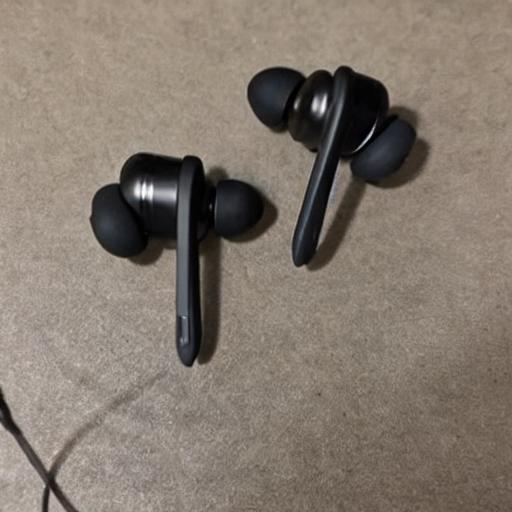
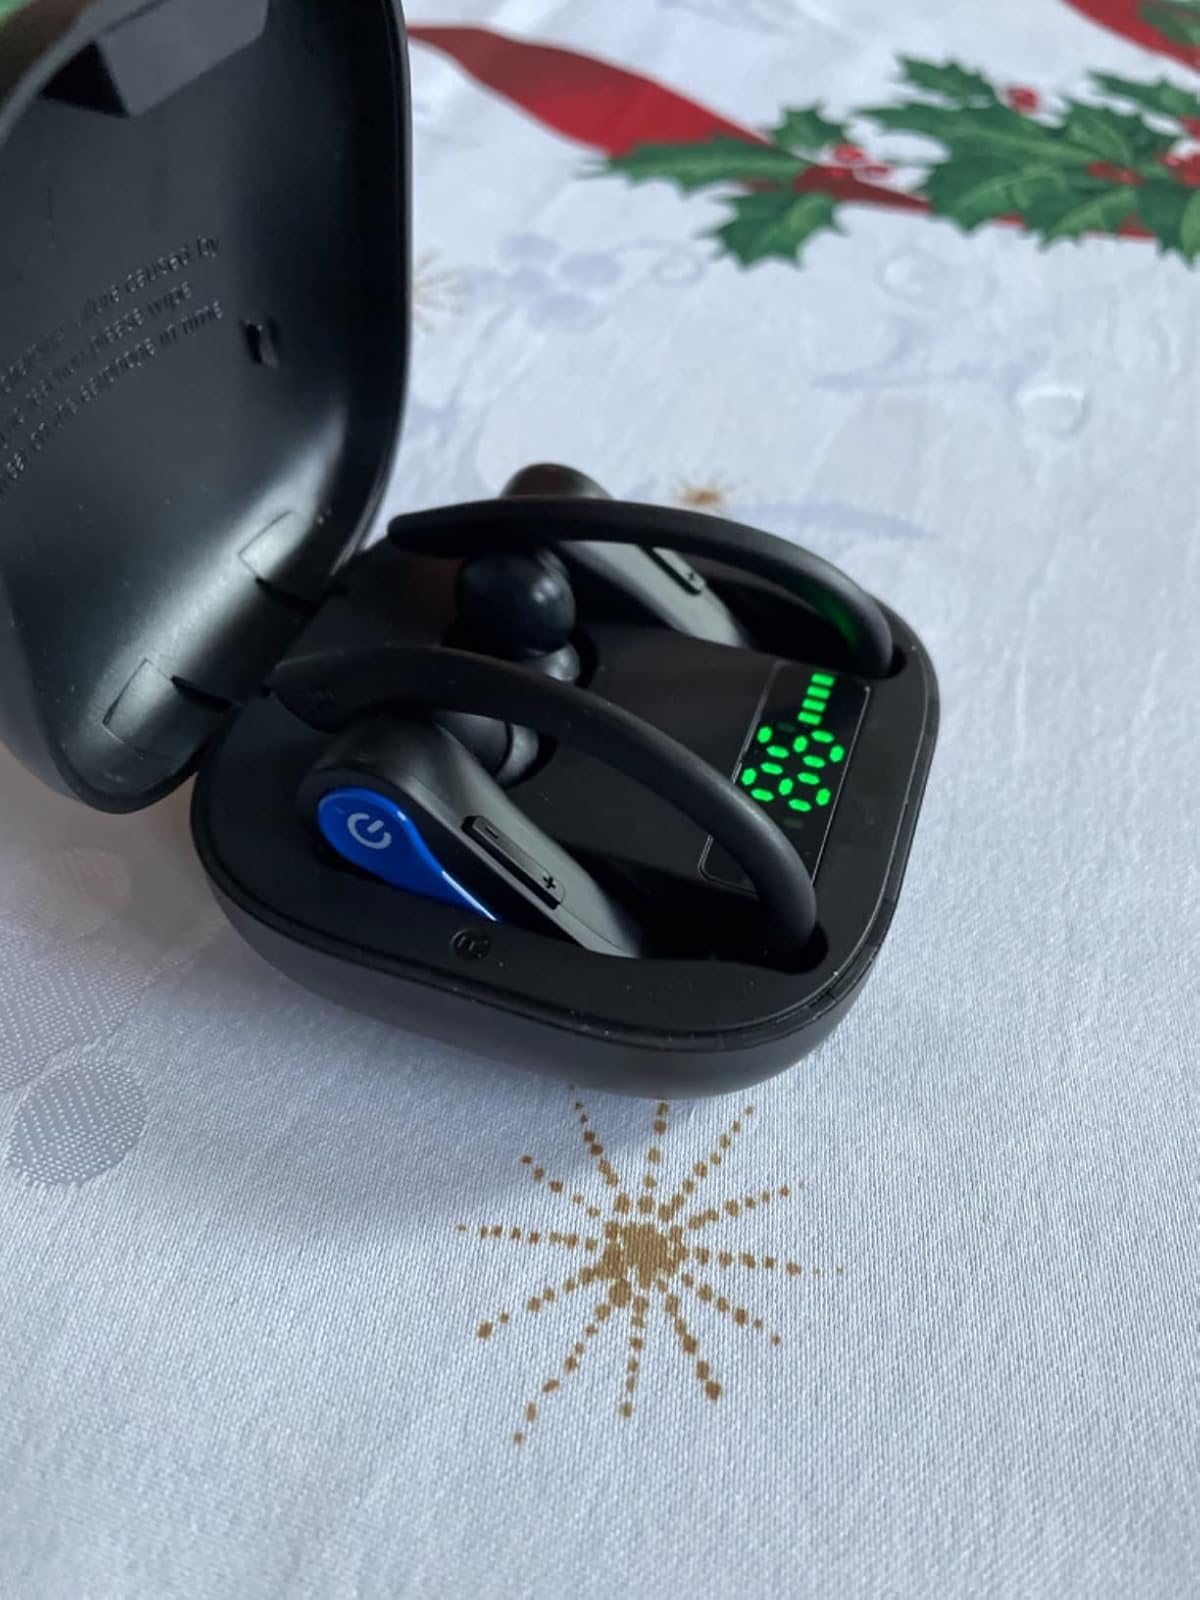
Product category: earbuds
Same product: no